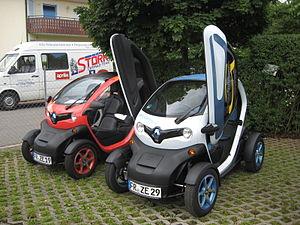
La mercatique est, dans le secteur scolaire et universitaire français, une discipline d'étude de la gestion des ventes des produits de grande consommation
Le groupe Renault [ʁəno] est un constructeur automobile français. Il est lié aux constructeurs japonais Nissan depuis 1999 et Mitsubishi depuis 2017, à travers l'alliance Renault-Nissan-Mitsubishi qui est, au premier semestre 2017, le premier constructeur automobile mondial. Le groupe Renault possède des usines et filiales à travers le monde entier. Fondée par les frères Louis, Marcel et Fernand Renault en 1899, l'entreprise joue, lors de la Première Guerre mondiale, un rôle essentiel. Elle se distingue ensuite rapidement par ses innovations, en profitant de l'engouement pour la voiture des « années folles » et produit alors des véhicules « haut de gamme ».